Pequotsepos Manor

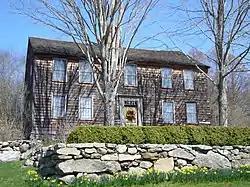

Pequotsepos Manor, known formally as Denison Homestead, is a historic house museum at 120 Pequotsepos Road in Mystic, Connecticut. The house was built in 1717 and stands on land that has been in continuous ownership of the Denison family since 1654. It is now owned and operated by the family-run Denison Society, and was added to the National Register of Historic Places on June 15, 1979.